DNA transposon

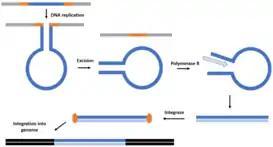
Self-synthesizing transposition mechanism for Polintons.

Polintons are also a group of eukaryotic class II TEs. As one of the most complex known DNA transposons in eukaryotes, they make up the genomes of protists, fungi, and animals, such as the entamoeba, soybean rust, and chicken, respectively. They contain genes with homology to viral proteins and which are often found in eukaryotic genomes, like polymerase and retroviral integrase. However, there is no known protein functionally similarly to the viral capsid or envelope proteins. They share their many structural characteristics with linear plasmids, bacteriophages and adenoviruses, which replicate using protein-primed DNA polymerases. Polintons have been proposed to go through a similar self-synthesis by their polymerase. Polintons, 15–20 kb long, encode up to 10 individual proteins. For replication, they utilize a protein-primed DNA polymerase B, retroviral integrase, cysteine protease, and ATPase. First, during host genome replication, a single-stranded extra-chromosomal Polinton element is excised from the host DNA using the integrase, forming a racket-like structure. Second, the Polinton undergoes replication using the DNA polymerase B, with initiation started by a terminal protein, which may encoded in some linear plasmids. Once the double stranded Polinton is generated, the integrase serves to insert it into the host genome. Polintons exhibit high variability between difference species and may tightly regulated, resulting in a low frequency rate in many genomes.